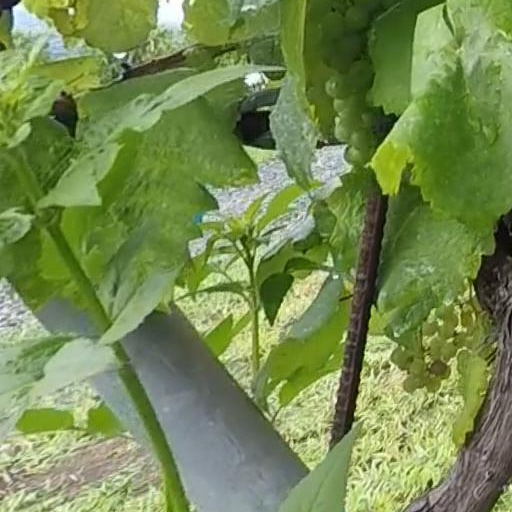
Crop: grape